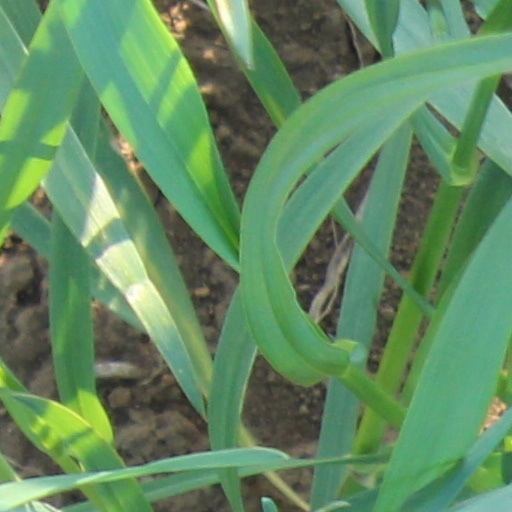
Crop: wheat